Hague Secret Emissary Affair

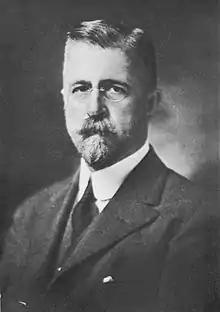
American diplomat Homer Hulbert was sent by Gojong to aid the Korean delegation at the Hague

American Homer Hulbert accompanied the emissaries, meeting with French and Russian consuls before the Korean delegation arrived at the conference to mediate.